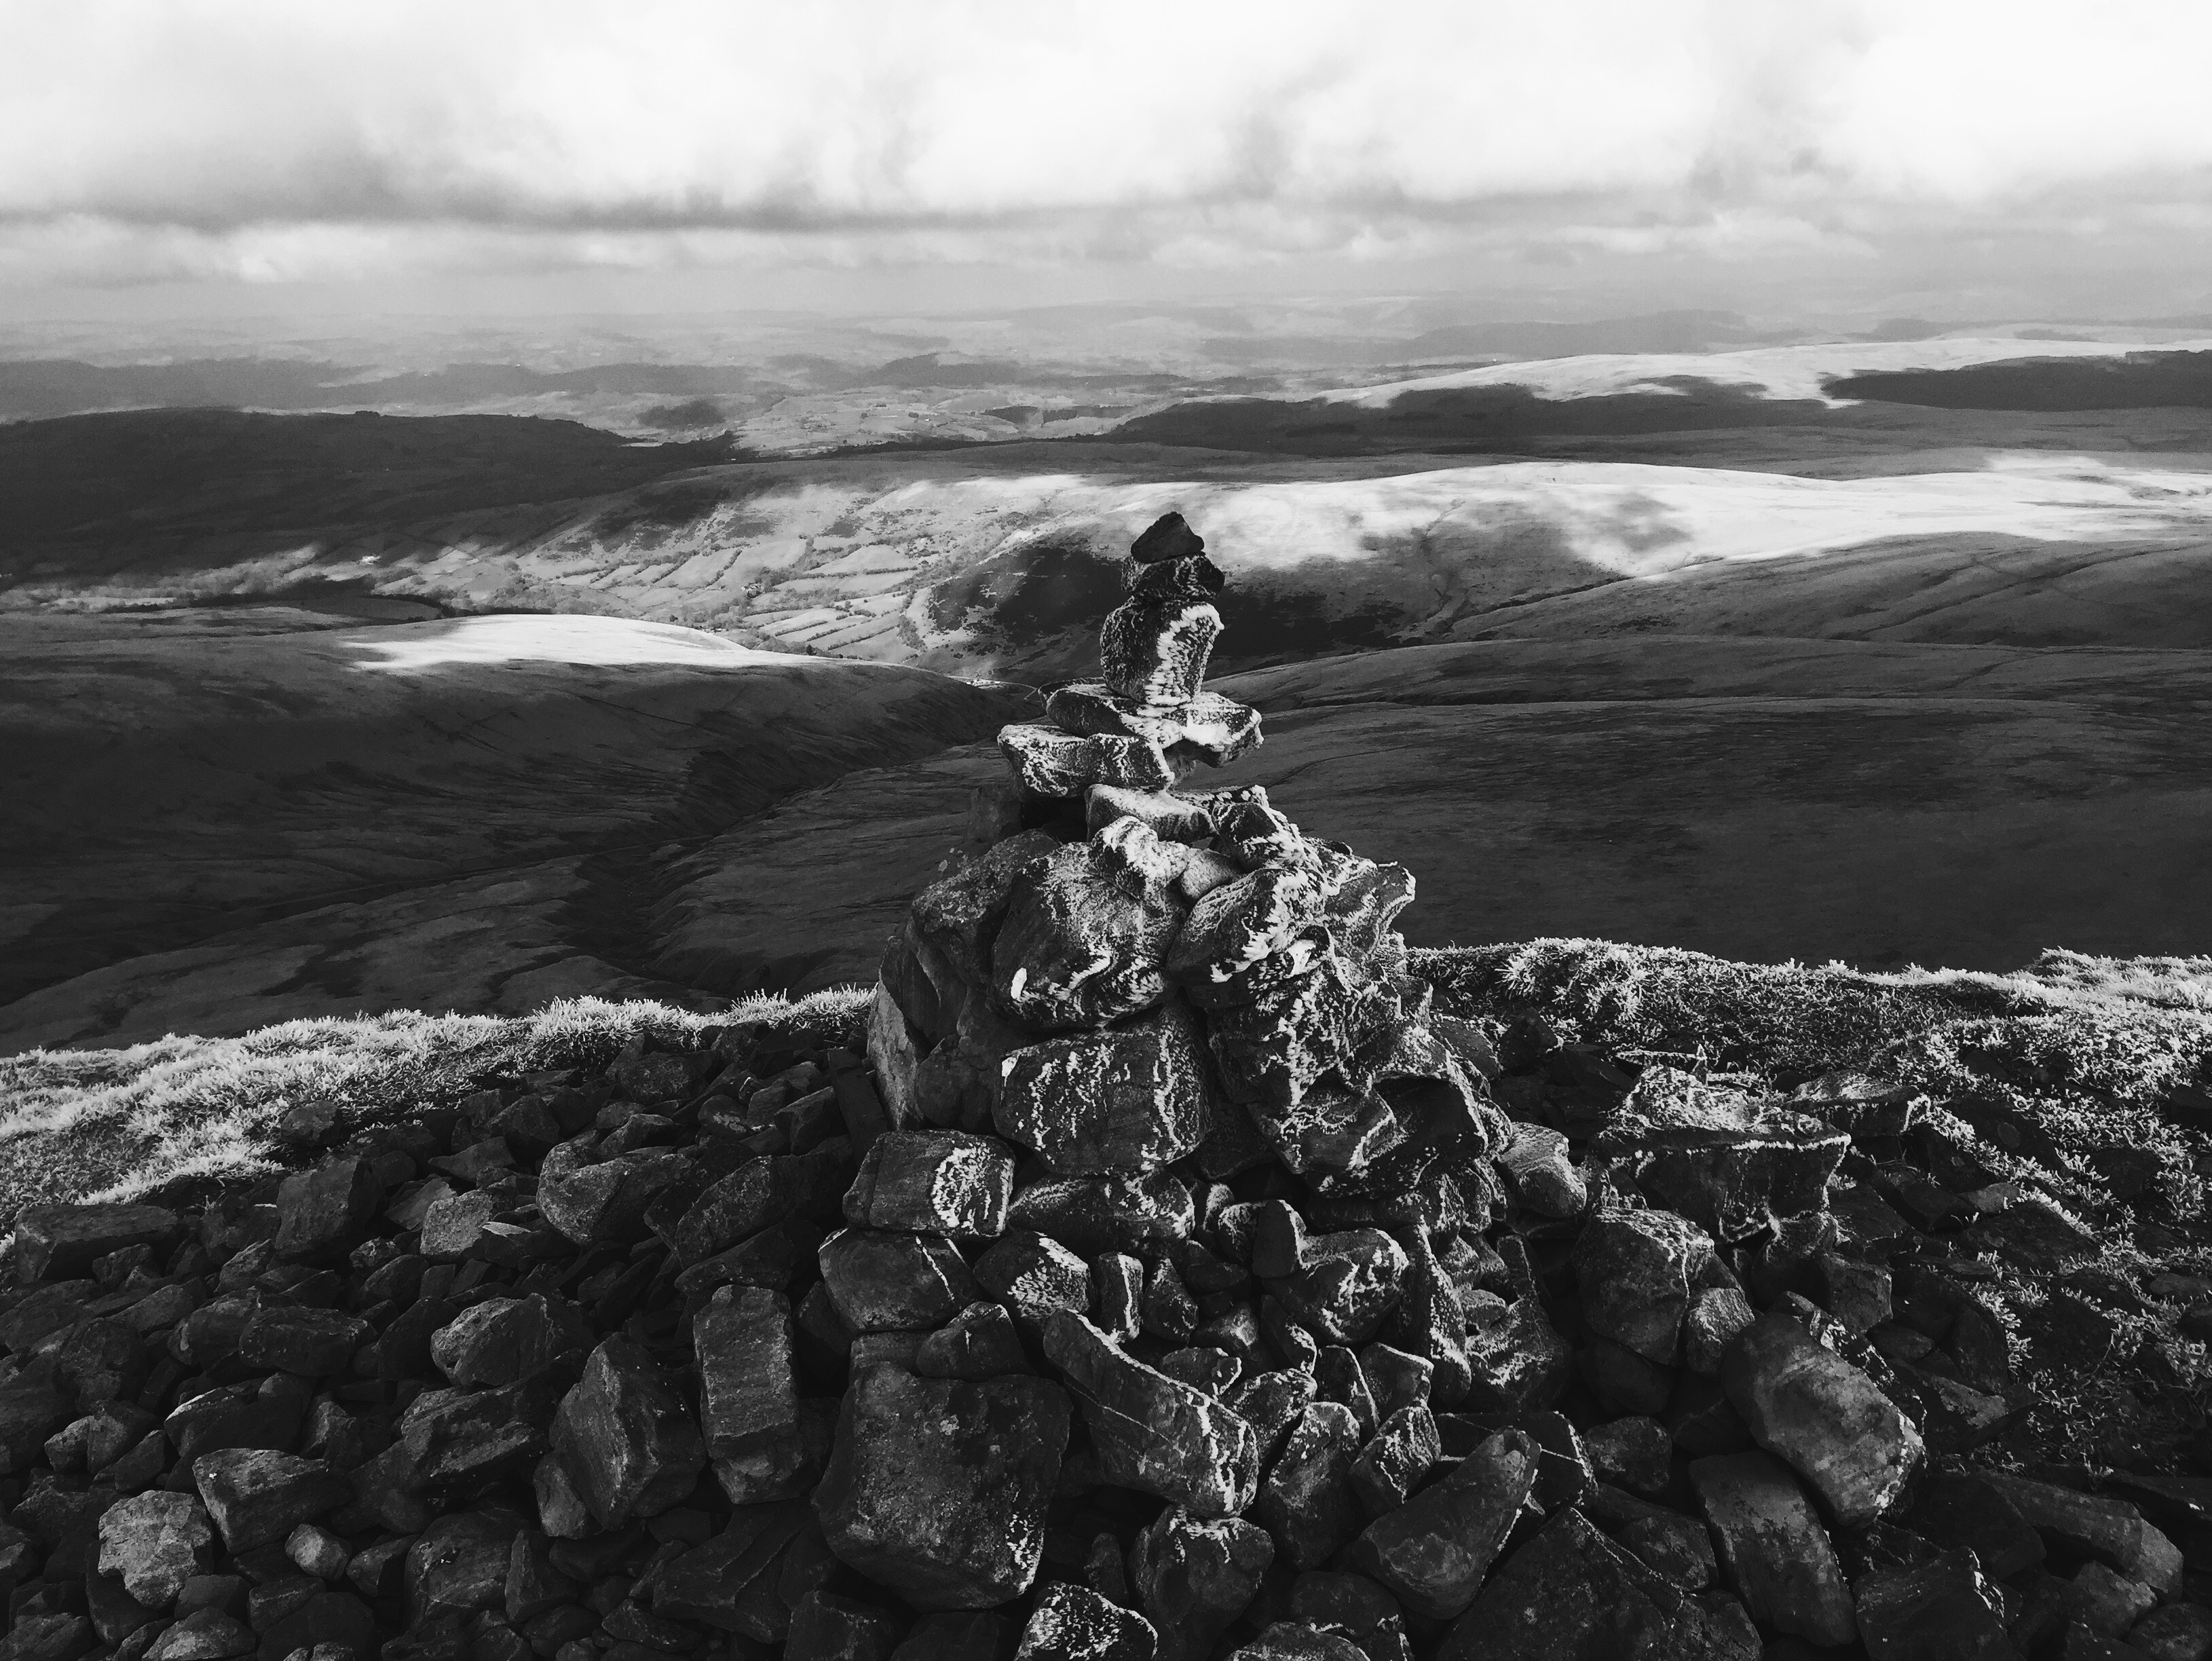
rock, mountain, black and white, photography, black, monochrome, monochrome photography